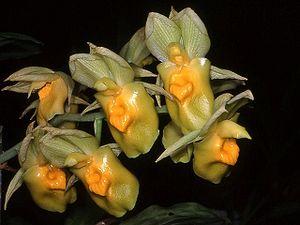
La flore en Colombie se caractérise par une biodiversité importante, avec le taux le plus élevé d'espèces par unité de surface à travers le monde. Plus de 130 000 espèces ont été signalées sur le territoire colombien.
Catasetum est un genre d'orchidées épiphytes d'Amérique du Sud comptant plus de 160 espèces.